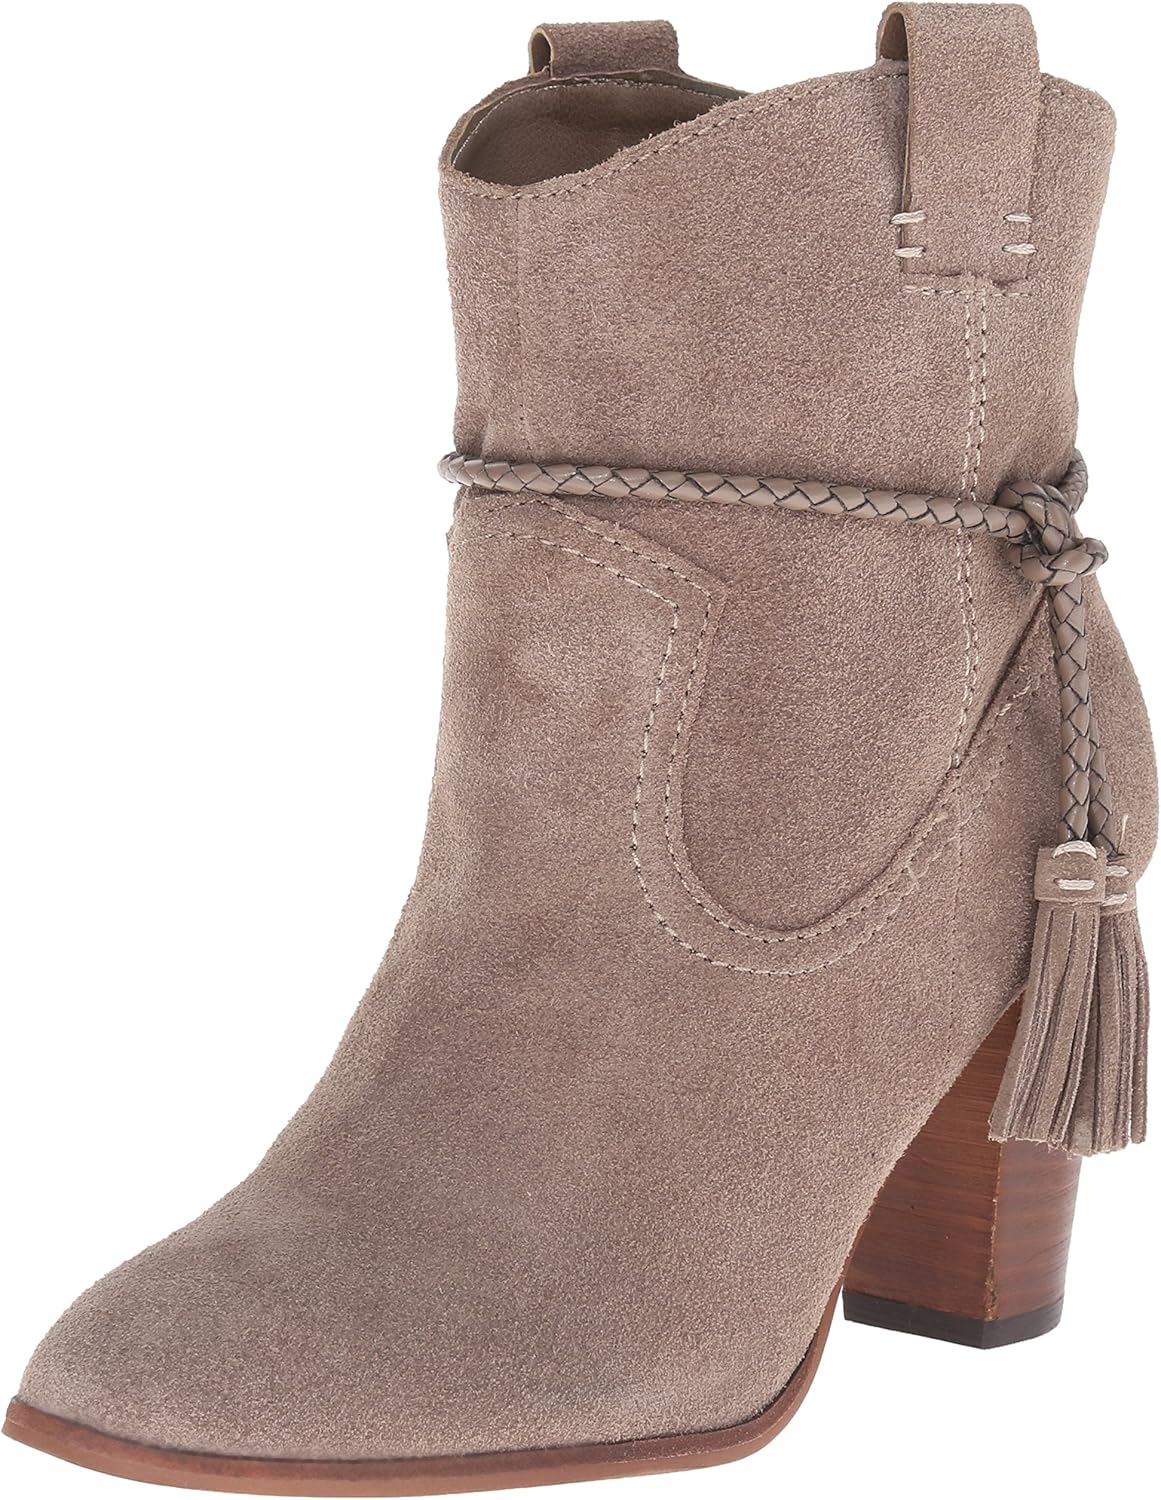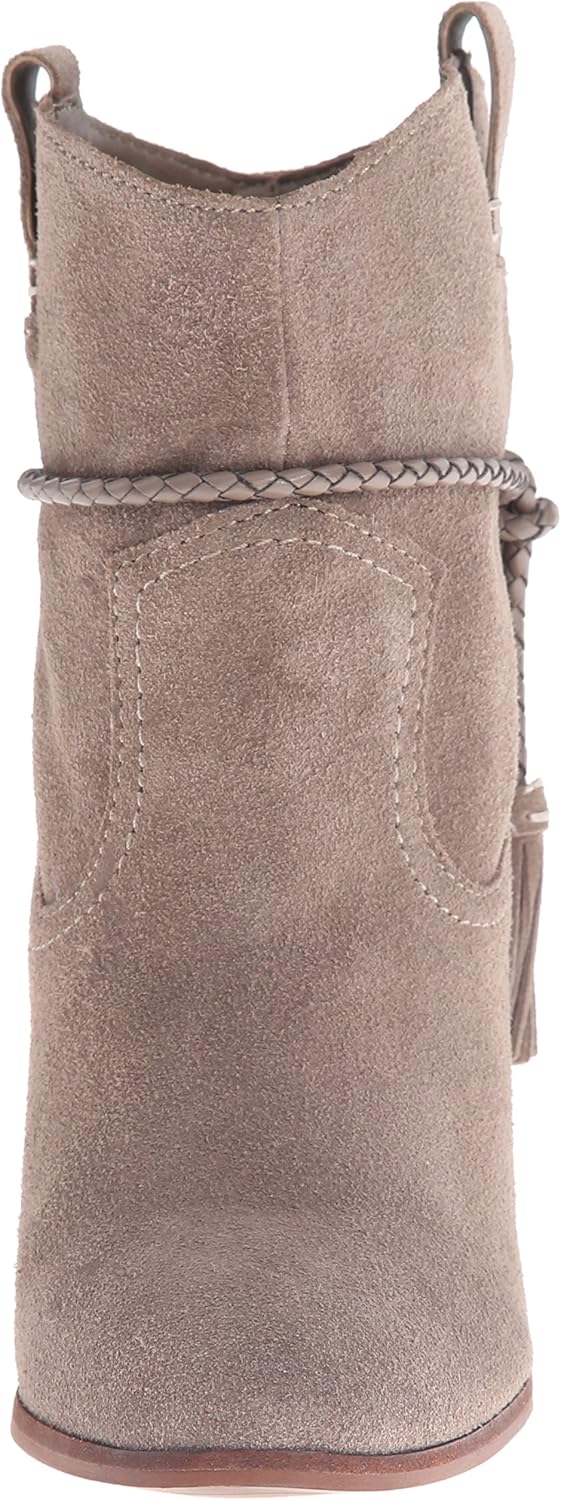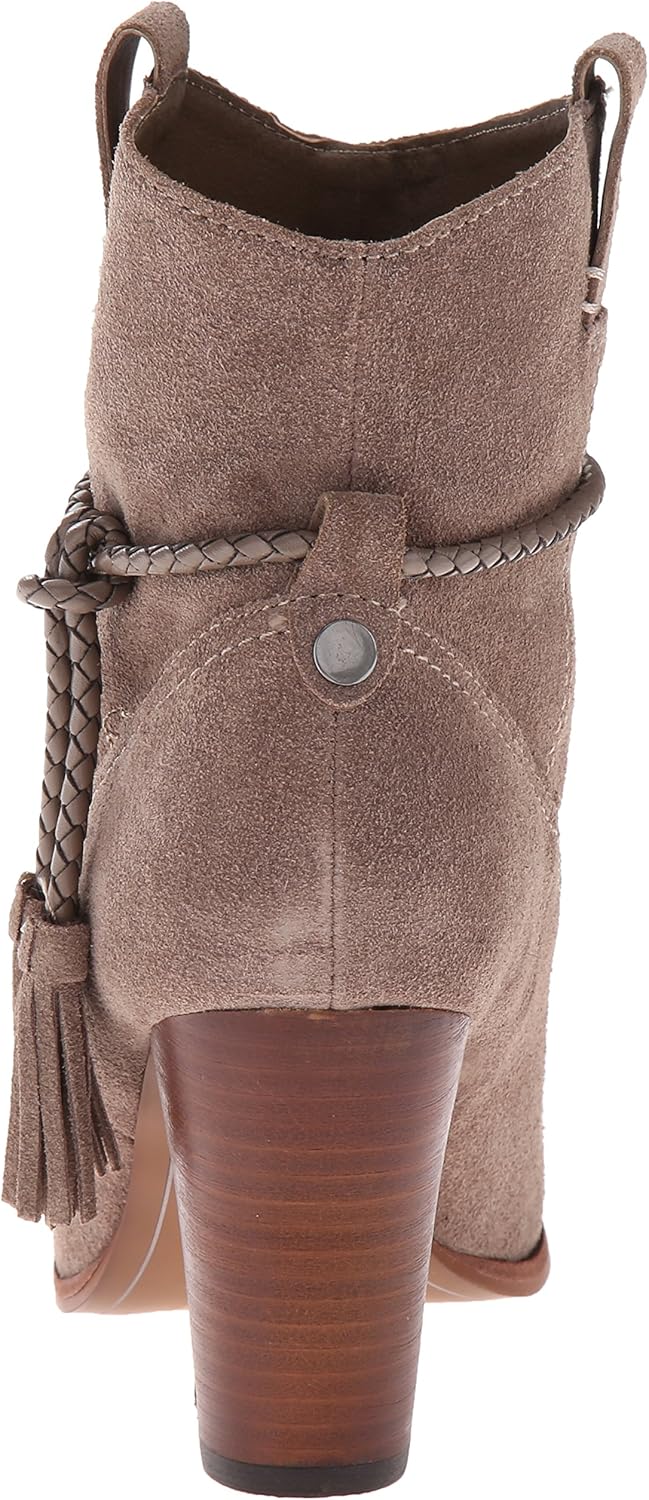
Dolce Vita Women's Melah Boot
Category: AMAZON FASHION
Tassle Detail Launched in 2001, Dolce Vita's nonchalant attitude toward fashion resulted in footwear and clothing lines that are effortlessly stylish and delightfully flirty. By showcasing chic looks attributed to the label's very own modern muse-the young, restless, and the glamorous-Dolce Vita has developed an earnest following and is becoming a favorite everywhere.
Features: 100% Suede | Imported | Synthetic sole | Shaft measures approximately 7" from arch | Heel measures approximately 3" | Boot opening measures approximately 11.75" around | Elevated western boot with stacked block heel featuring braided ankle wrap with tassels and twin pull loops